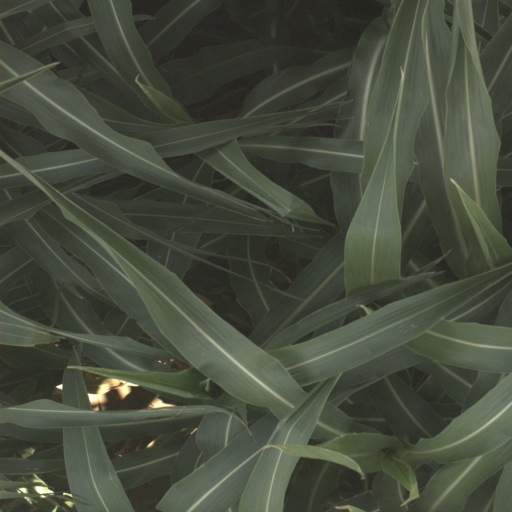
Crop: sorghum